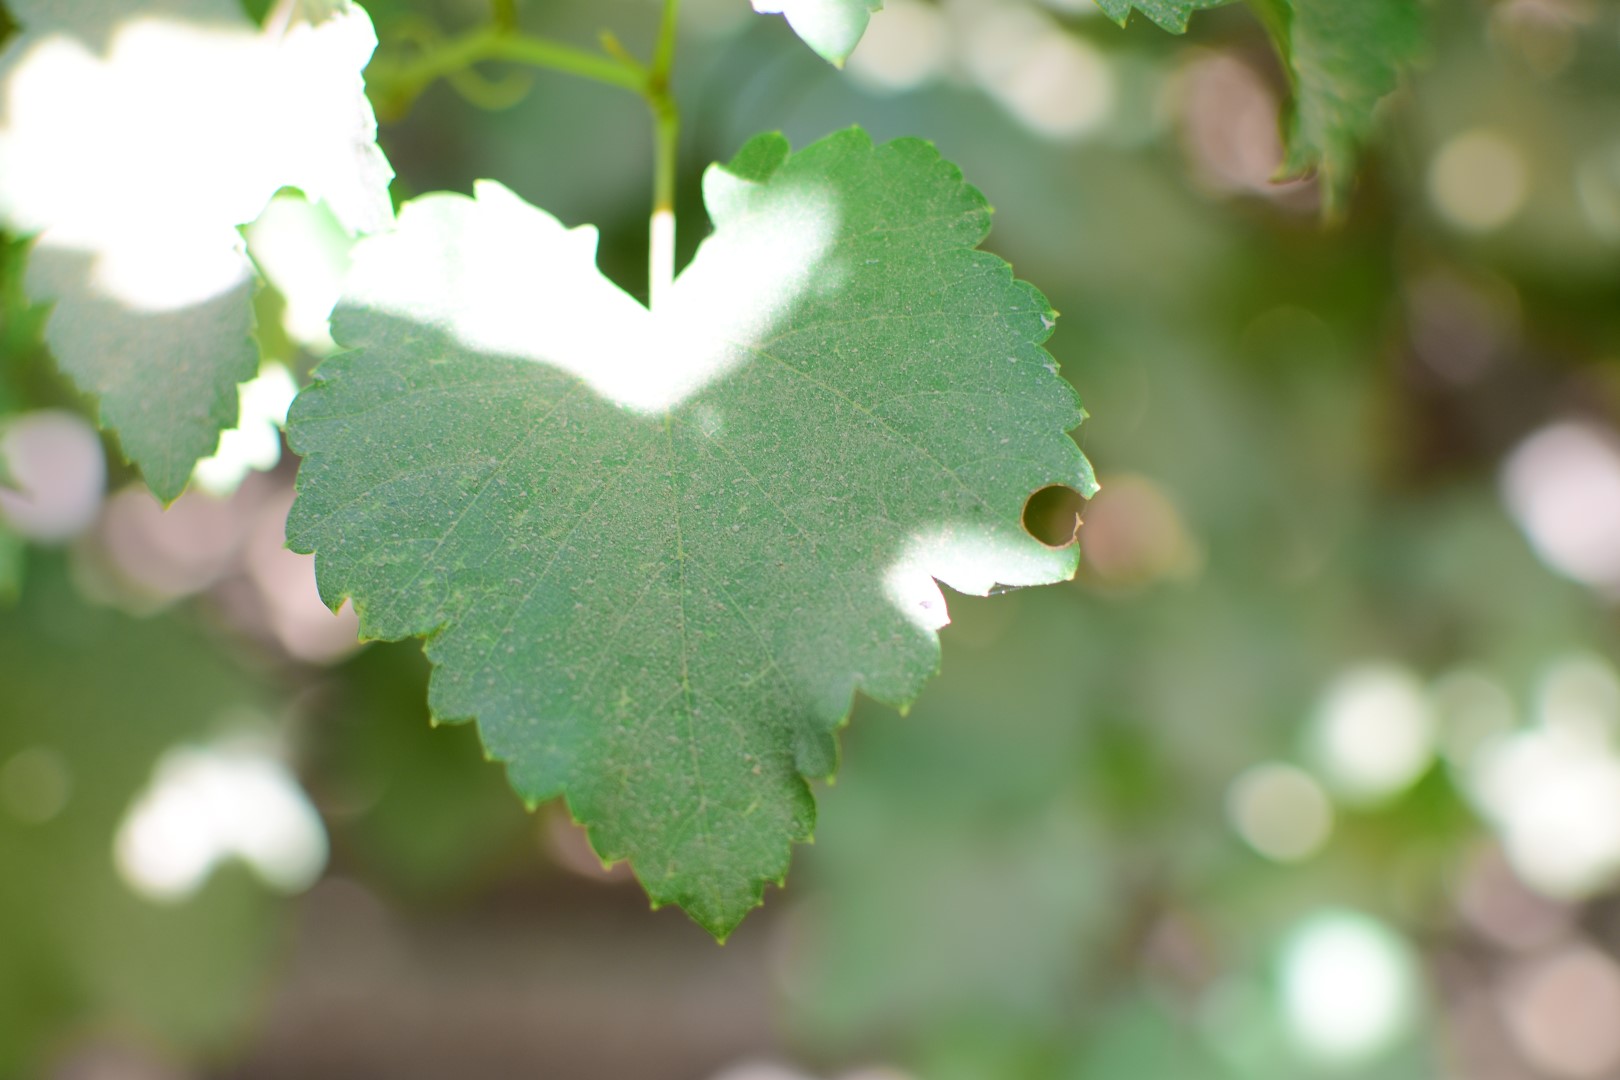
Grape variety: Frinsi